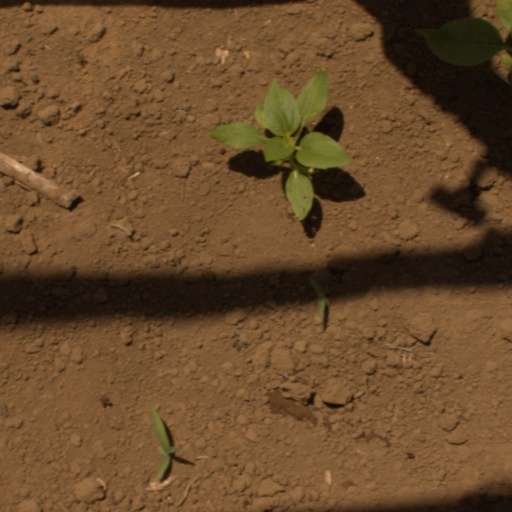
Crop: Jerusalem artichoke